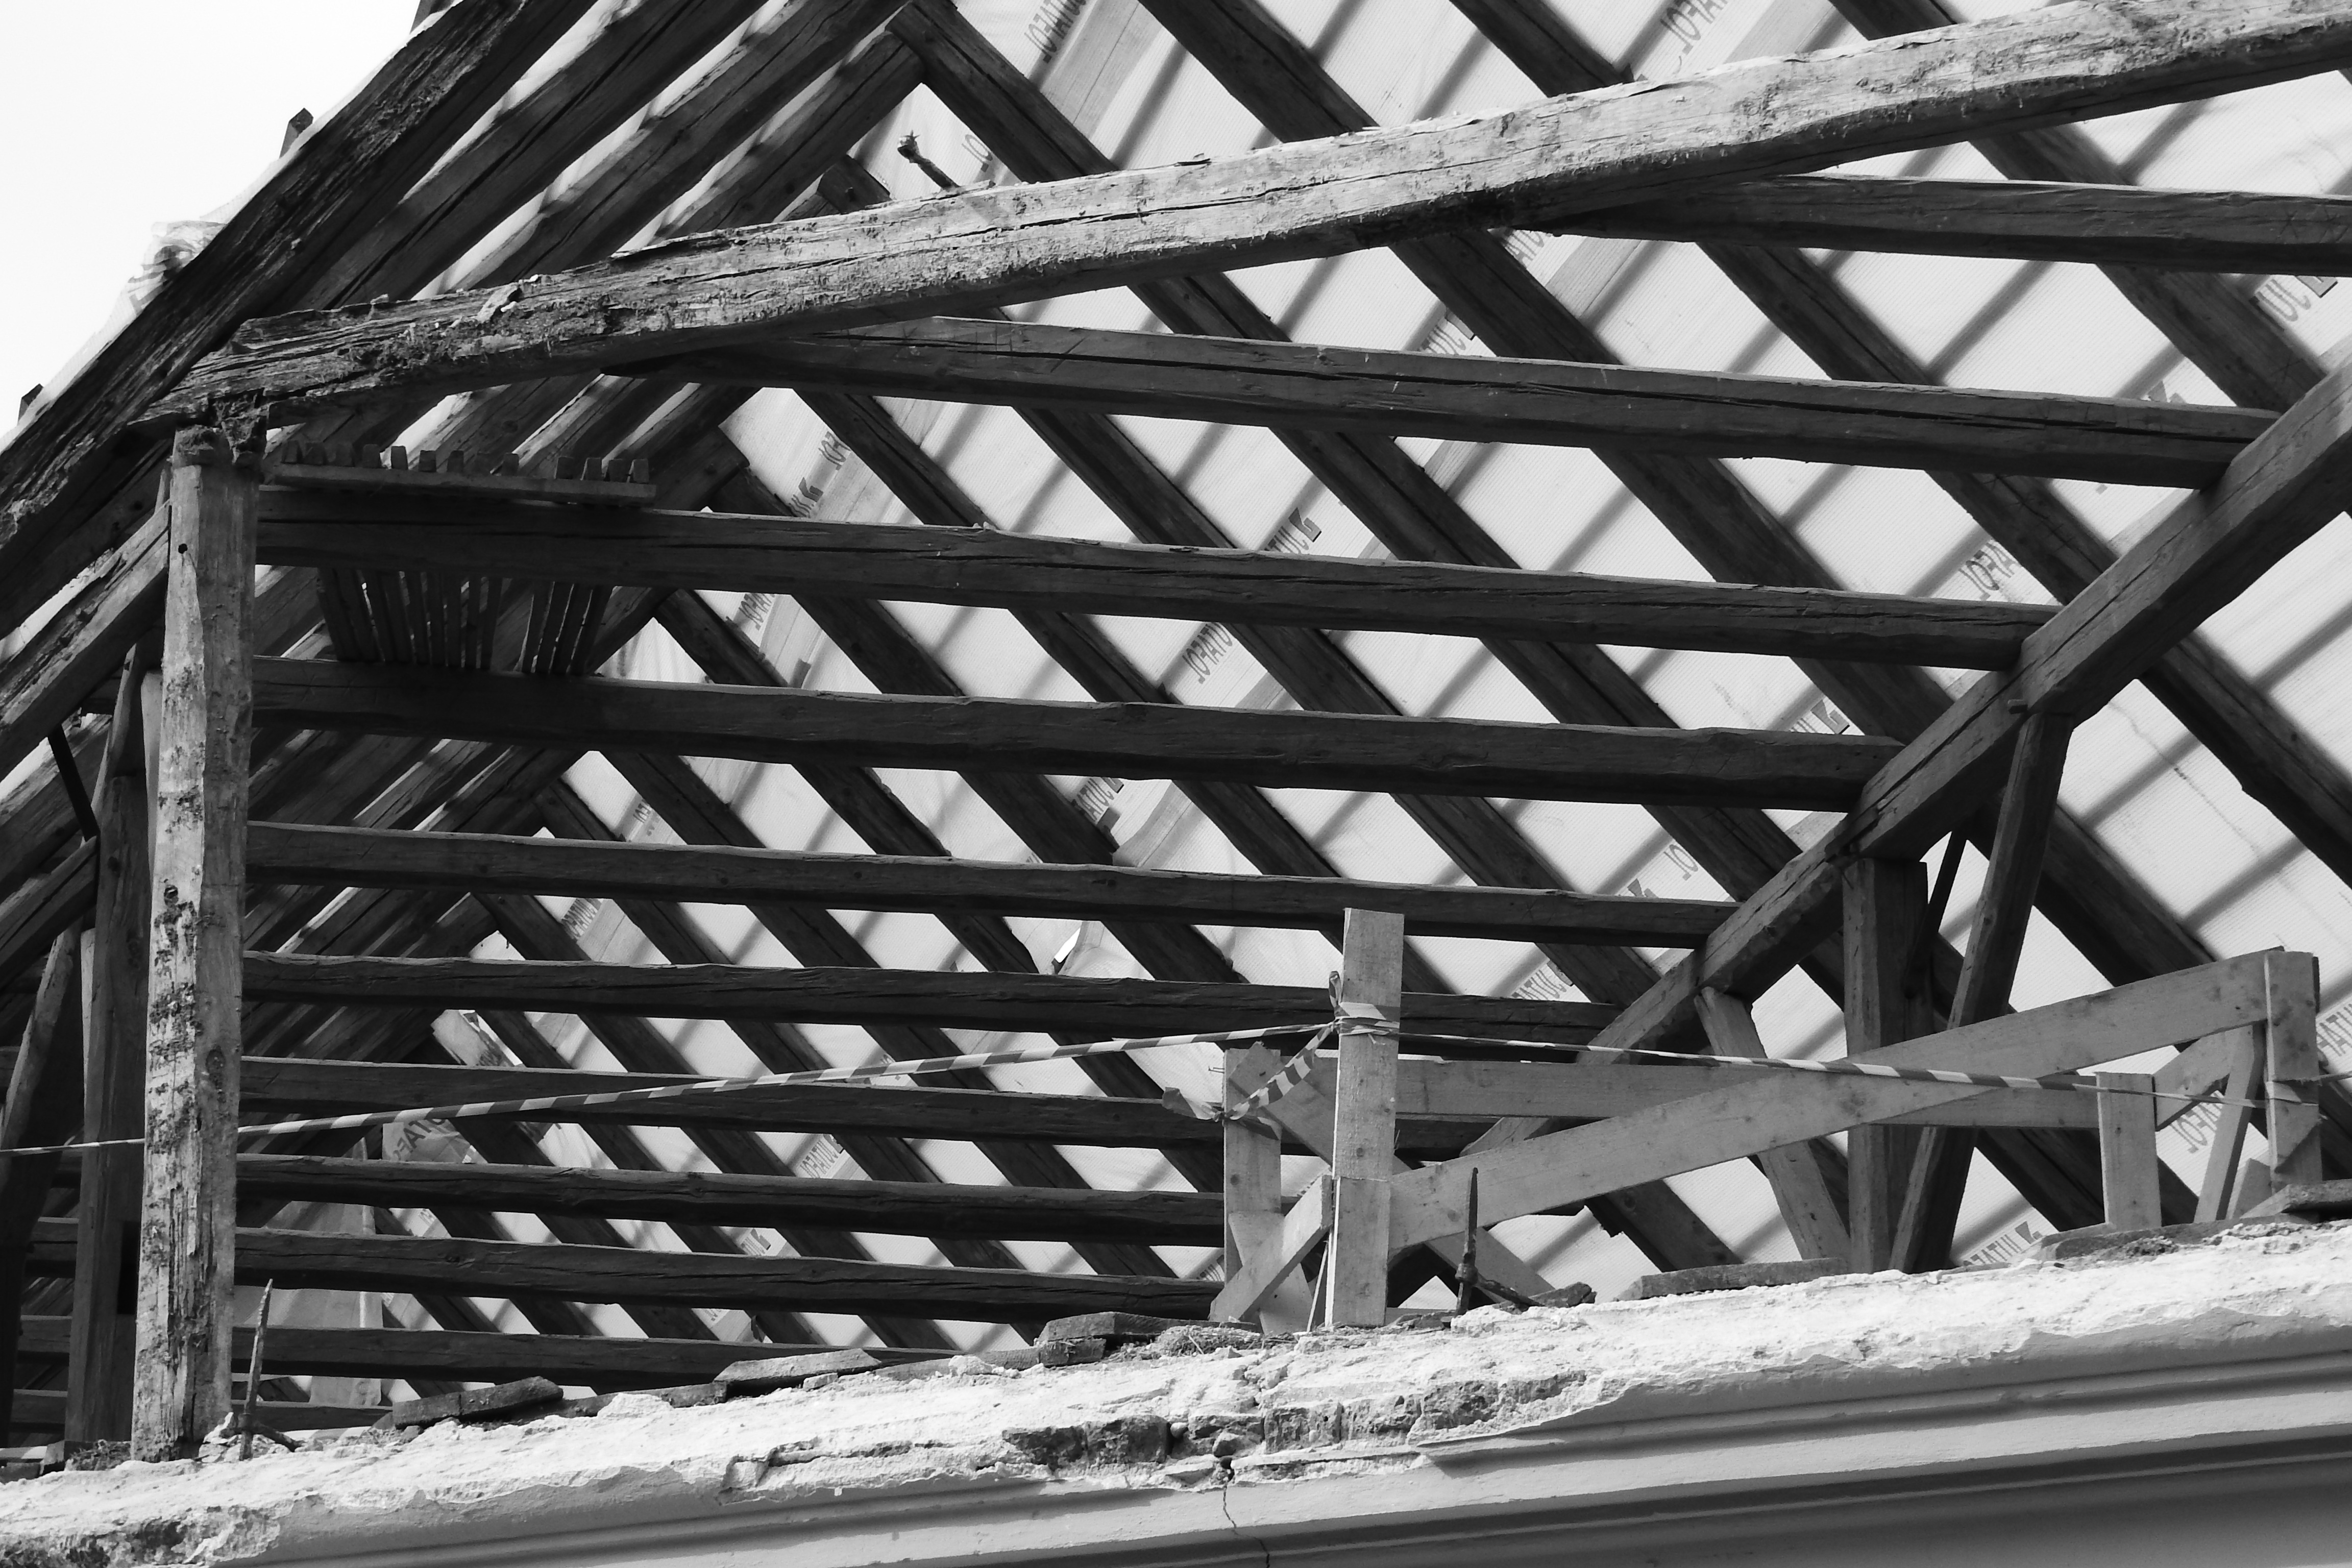
black and white, track, bridge, roof, line, monochrome, beams, farmhouse, iron, reconstruction, truss bridge, monochrome photography